England in the Middle Ages

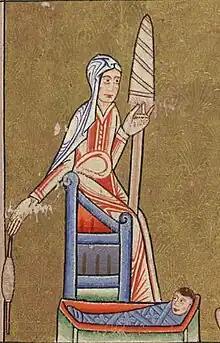
A depiction of an English woman c. 1170 using a spindle and distaff, while caring for a young child

On becoming king in 1272, Edward I reestablished royal power, overhauling the royal finances and appealing to the broader English elite by using Parliament to authorise the raising of new taxes and to hear petitions concerning abuses of local governance. This political balance collapsed under Edward II and savage civil wars broke out during the 1320s. Edward III restored order once more with the help of a majority of the nobility, exercising power through the exchequer, the common bench and the royal household. This government was better organised and on a larger scale than ever before, and by the 14th century the king's formerly peripatetic chancery had to take up permanent residence in Westminster. Edward used Parliament even more than his predecessors to handle general administration, to legislate and to raise the necessary taxes to pay for the wars in France. The royal lands—and incomes from them—had diminished over the years, and increasingly frequent taxation was required to support royal initiatives. Edward held elaborate chivalric events in an effort to unite his supporters around the symbols of knighthood. The ideal of chivalry continued to develop throughout the 14th century, reflected in the growth of knightly orders (including the Order of the Garter), grand tournaments and round table events.